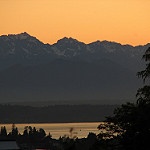
Label: mountain